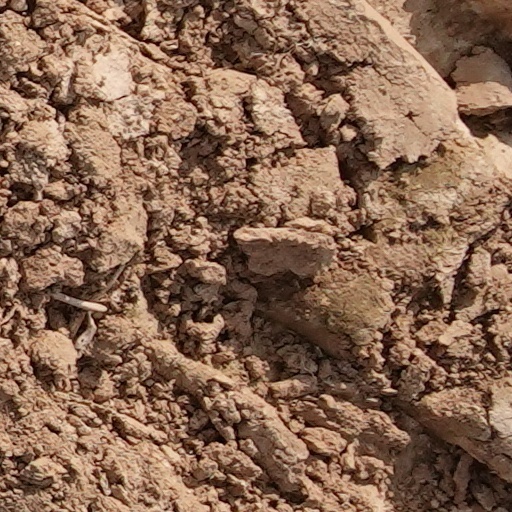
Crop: wheat